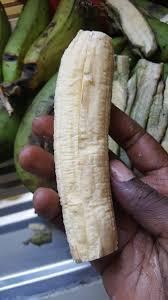
inaonekana  mkono ambayo imeshika ndizi ambayo tayari imeshatolewa maganda na pale  nyuma kunaonekana hiyo maganda na tena kuna ndizi ambayo imeivaa hii ndizi ambayo imetolewa maganda  inaonekana kuwa ni ndizi ambayo haikuwa imeivaa vizuri.